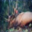
Label: deer